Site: brandenburg
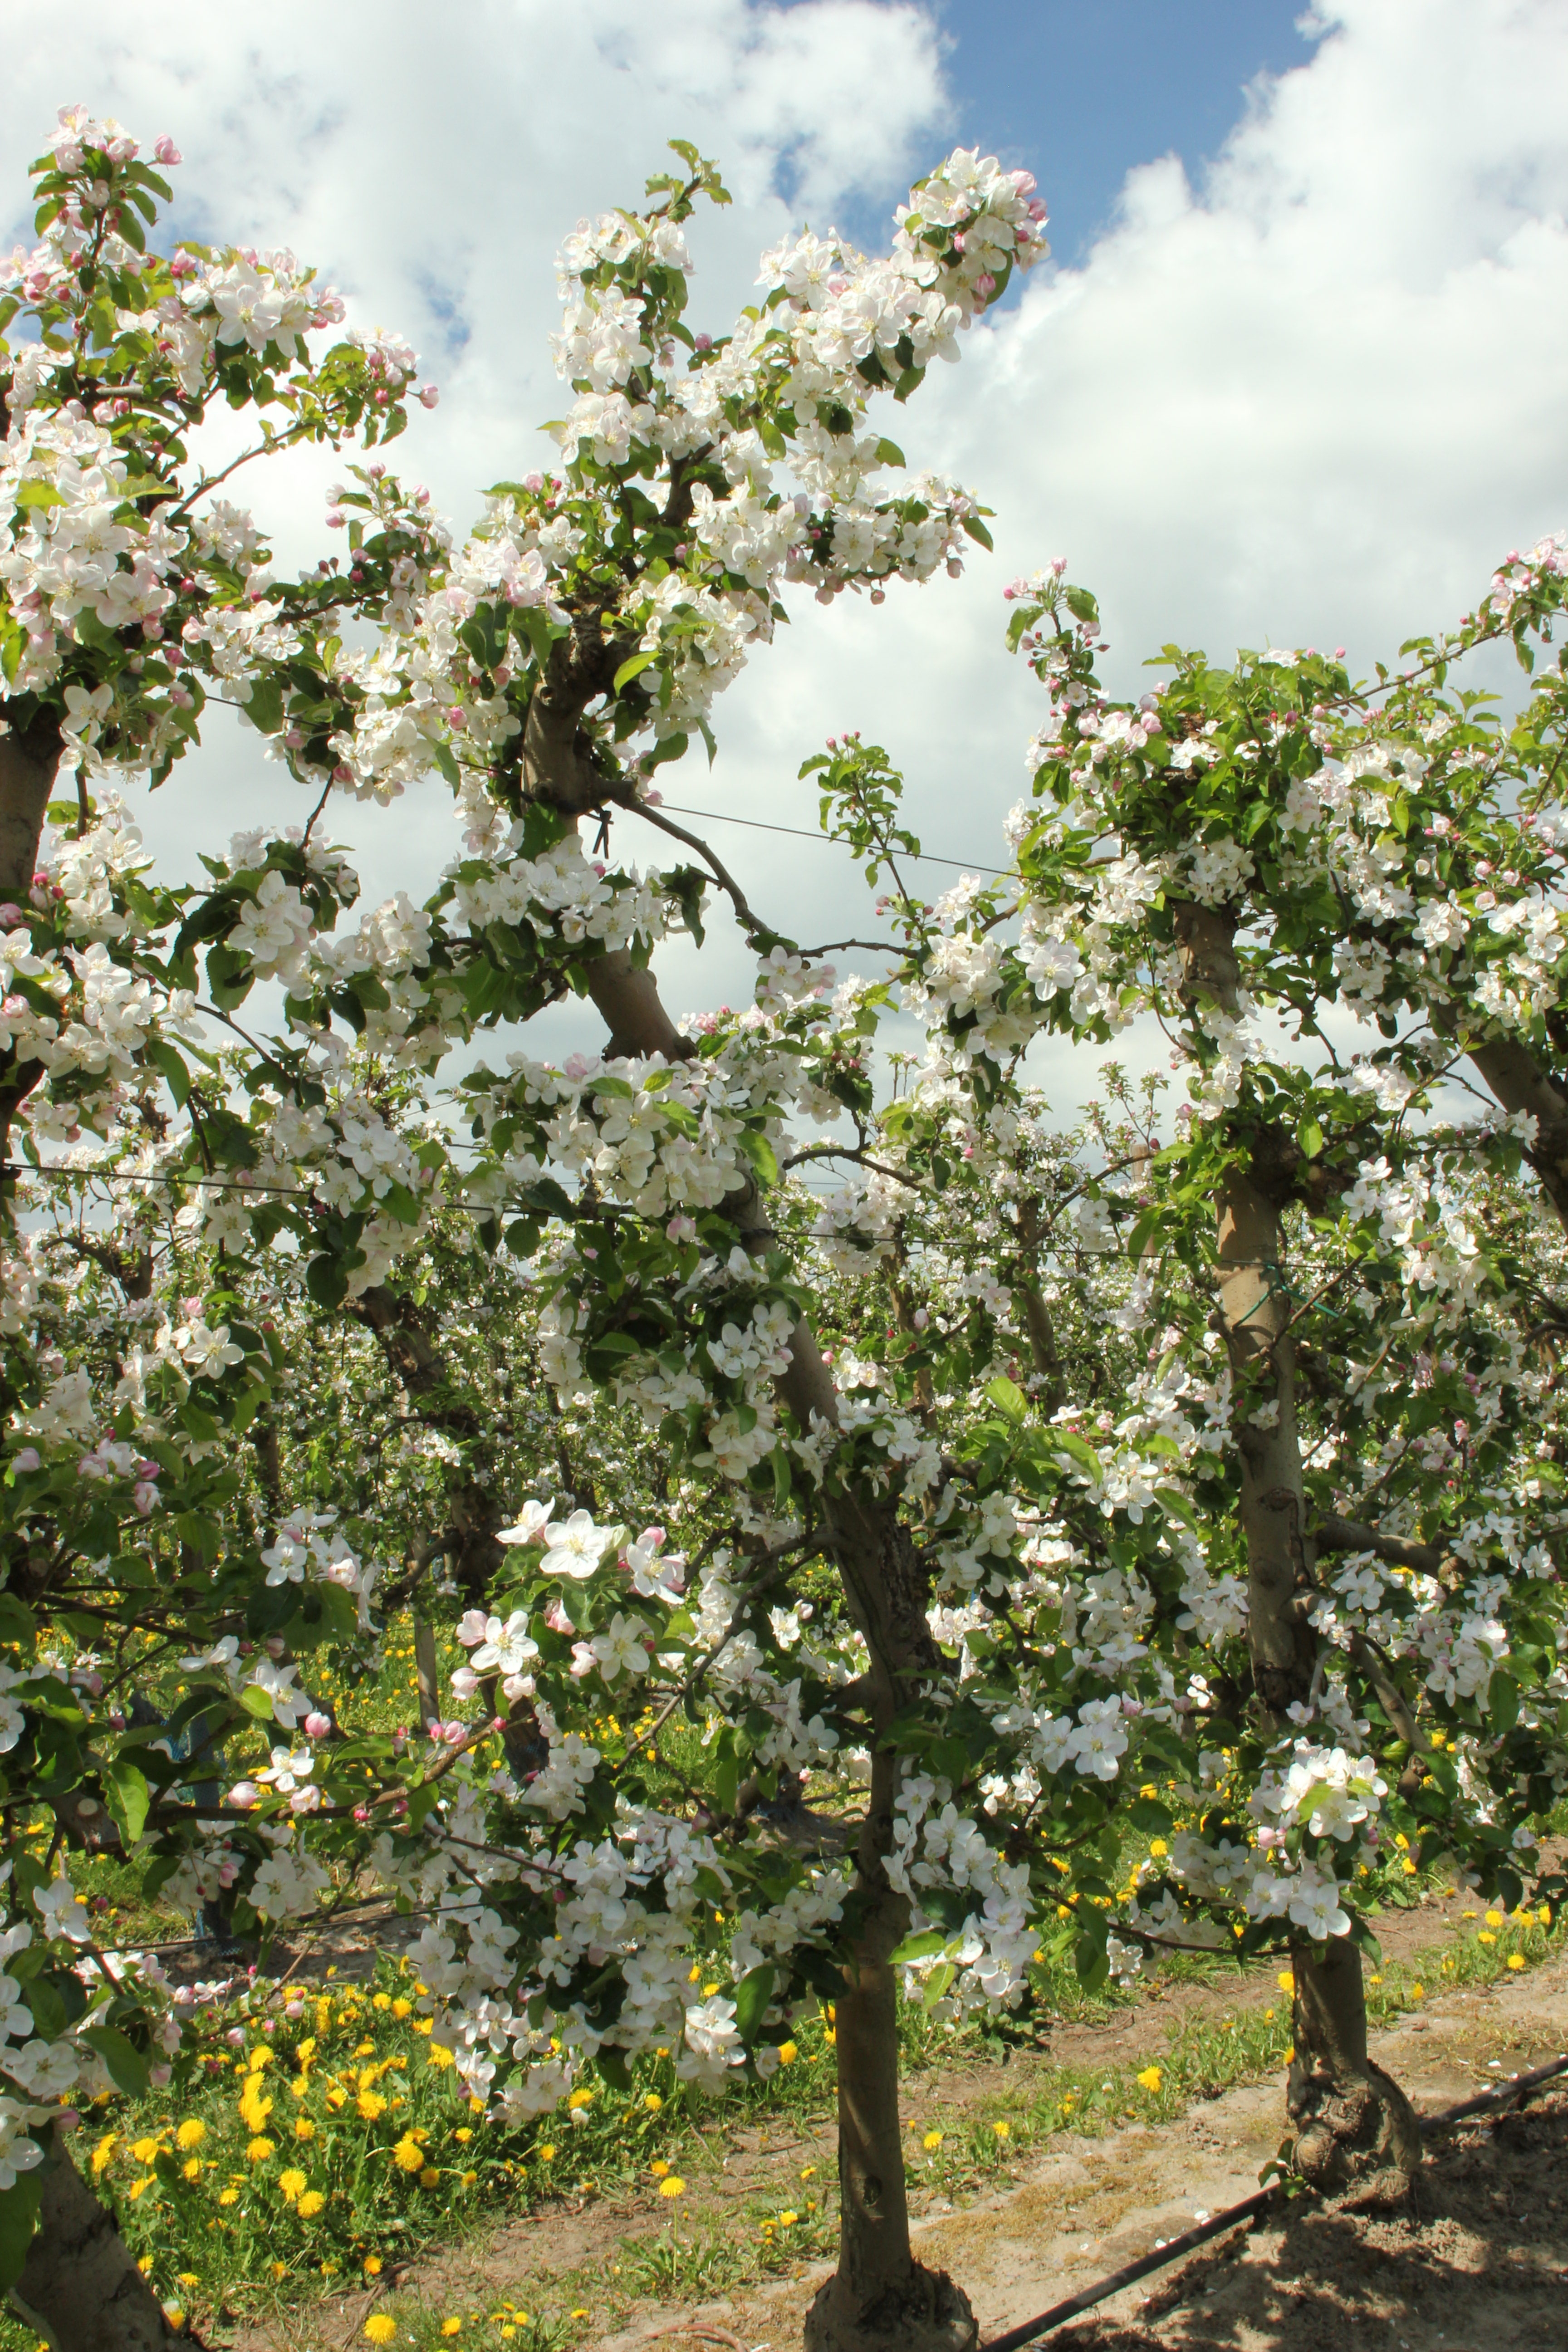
Growth stage (BBCH 65): Flowering